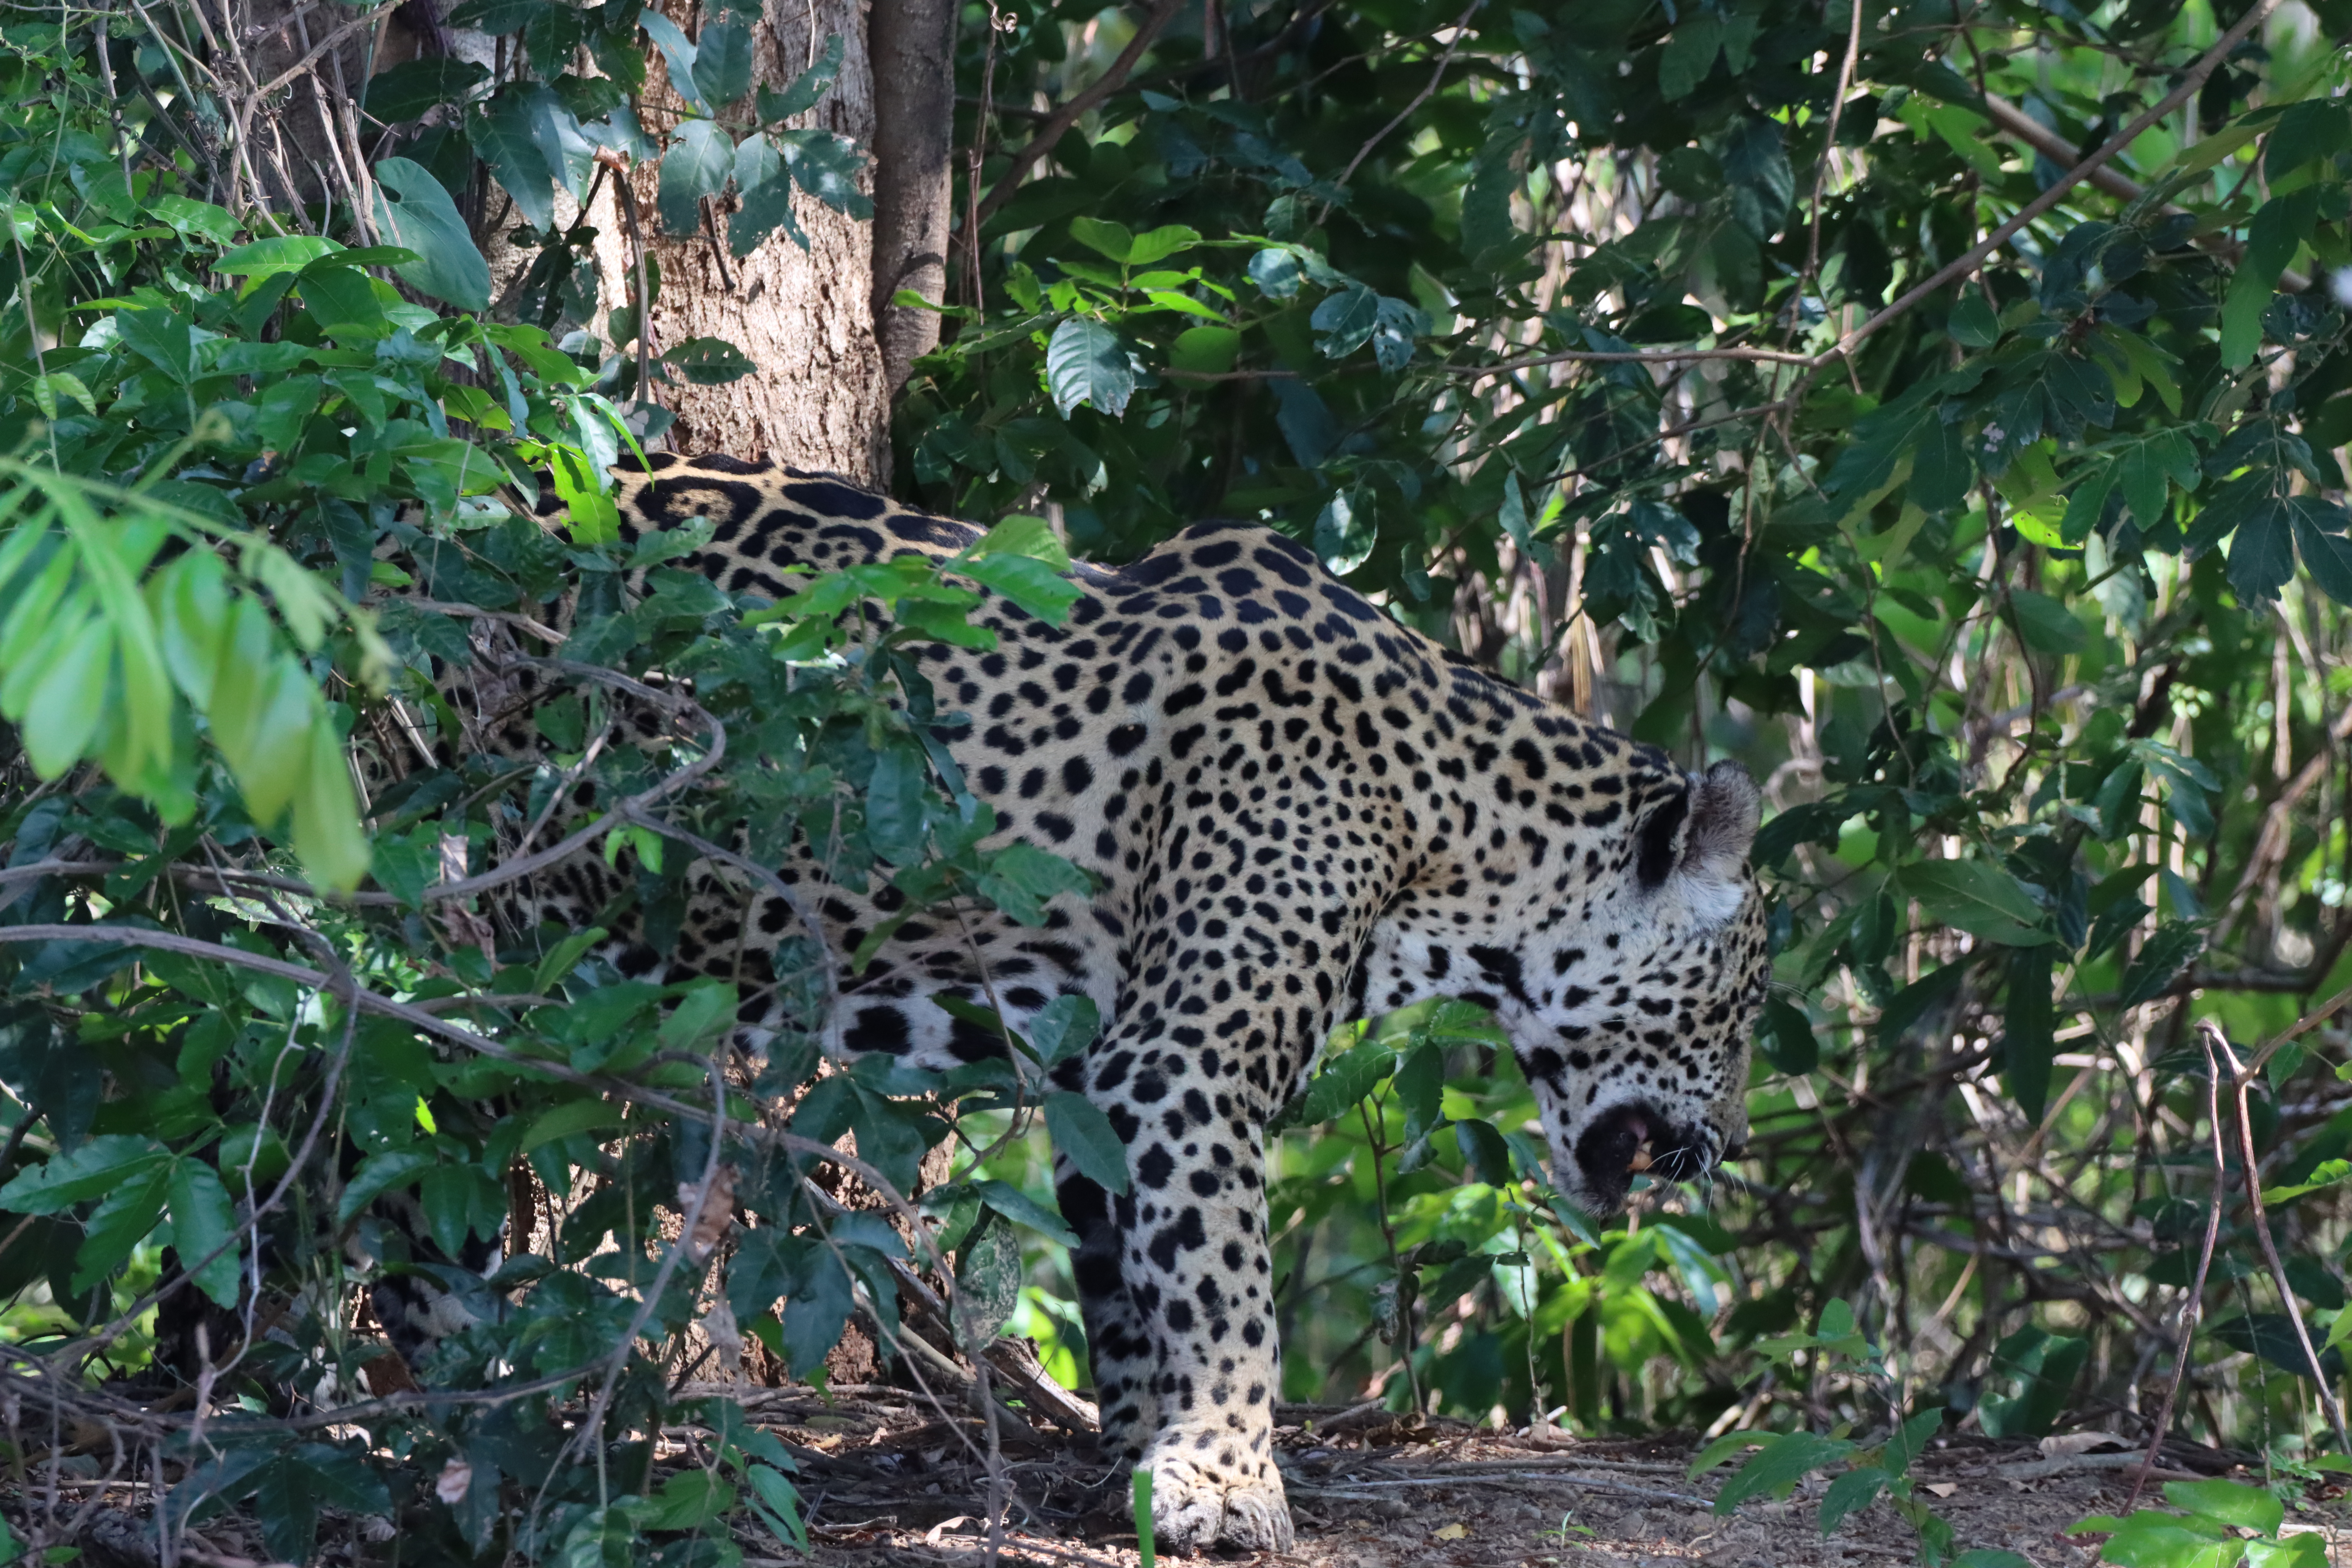
Jaguar: Katniss